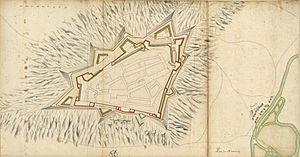
Cette page concerne l’année 1657 du calendrier grégorien.
La citadelle de Montmédy est un ouvrage militaire de la commune de Montmédy dans le département de la Meuse et la région Grand Est.